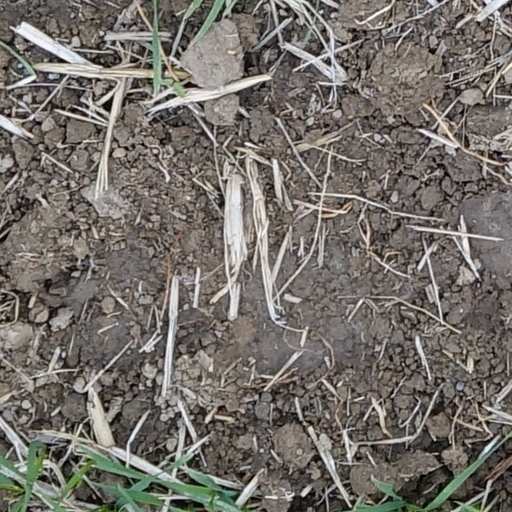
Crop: wheat